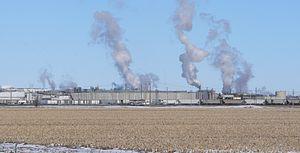
La ville de Schuyler est le siège du comté de Colfax, dans l’État du Nebraska, aux États-Unis. Sa population s’élevait à 5 371 habitants lors du recensement de 2000.